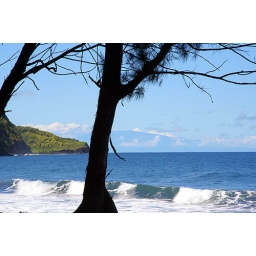
The island of Maui in the distance from the black sand beach of Waipio Valley.